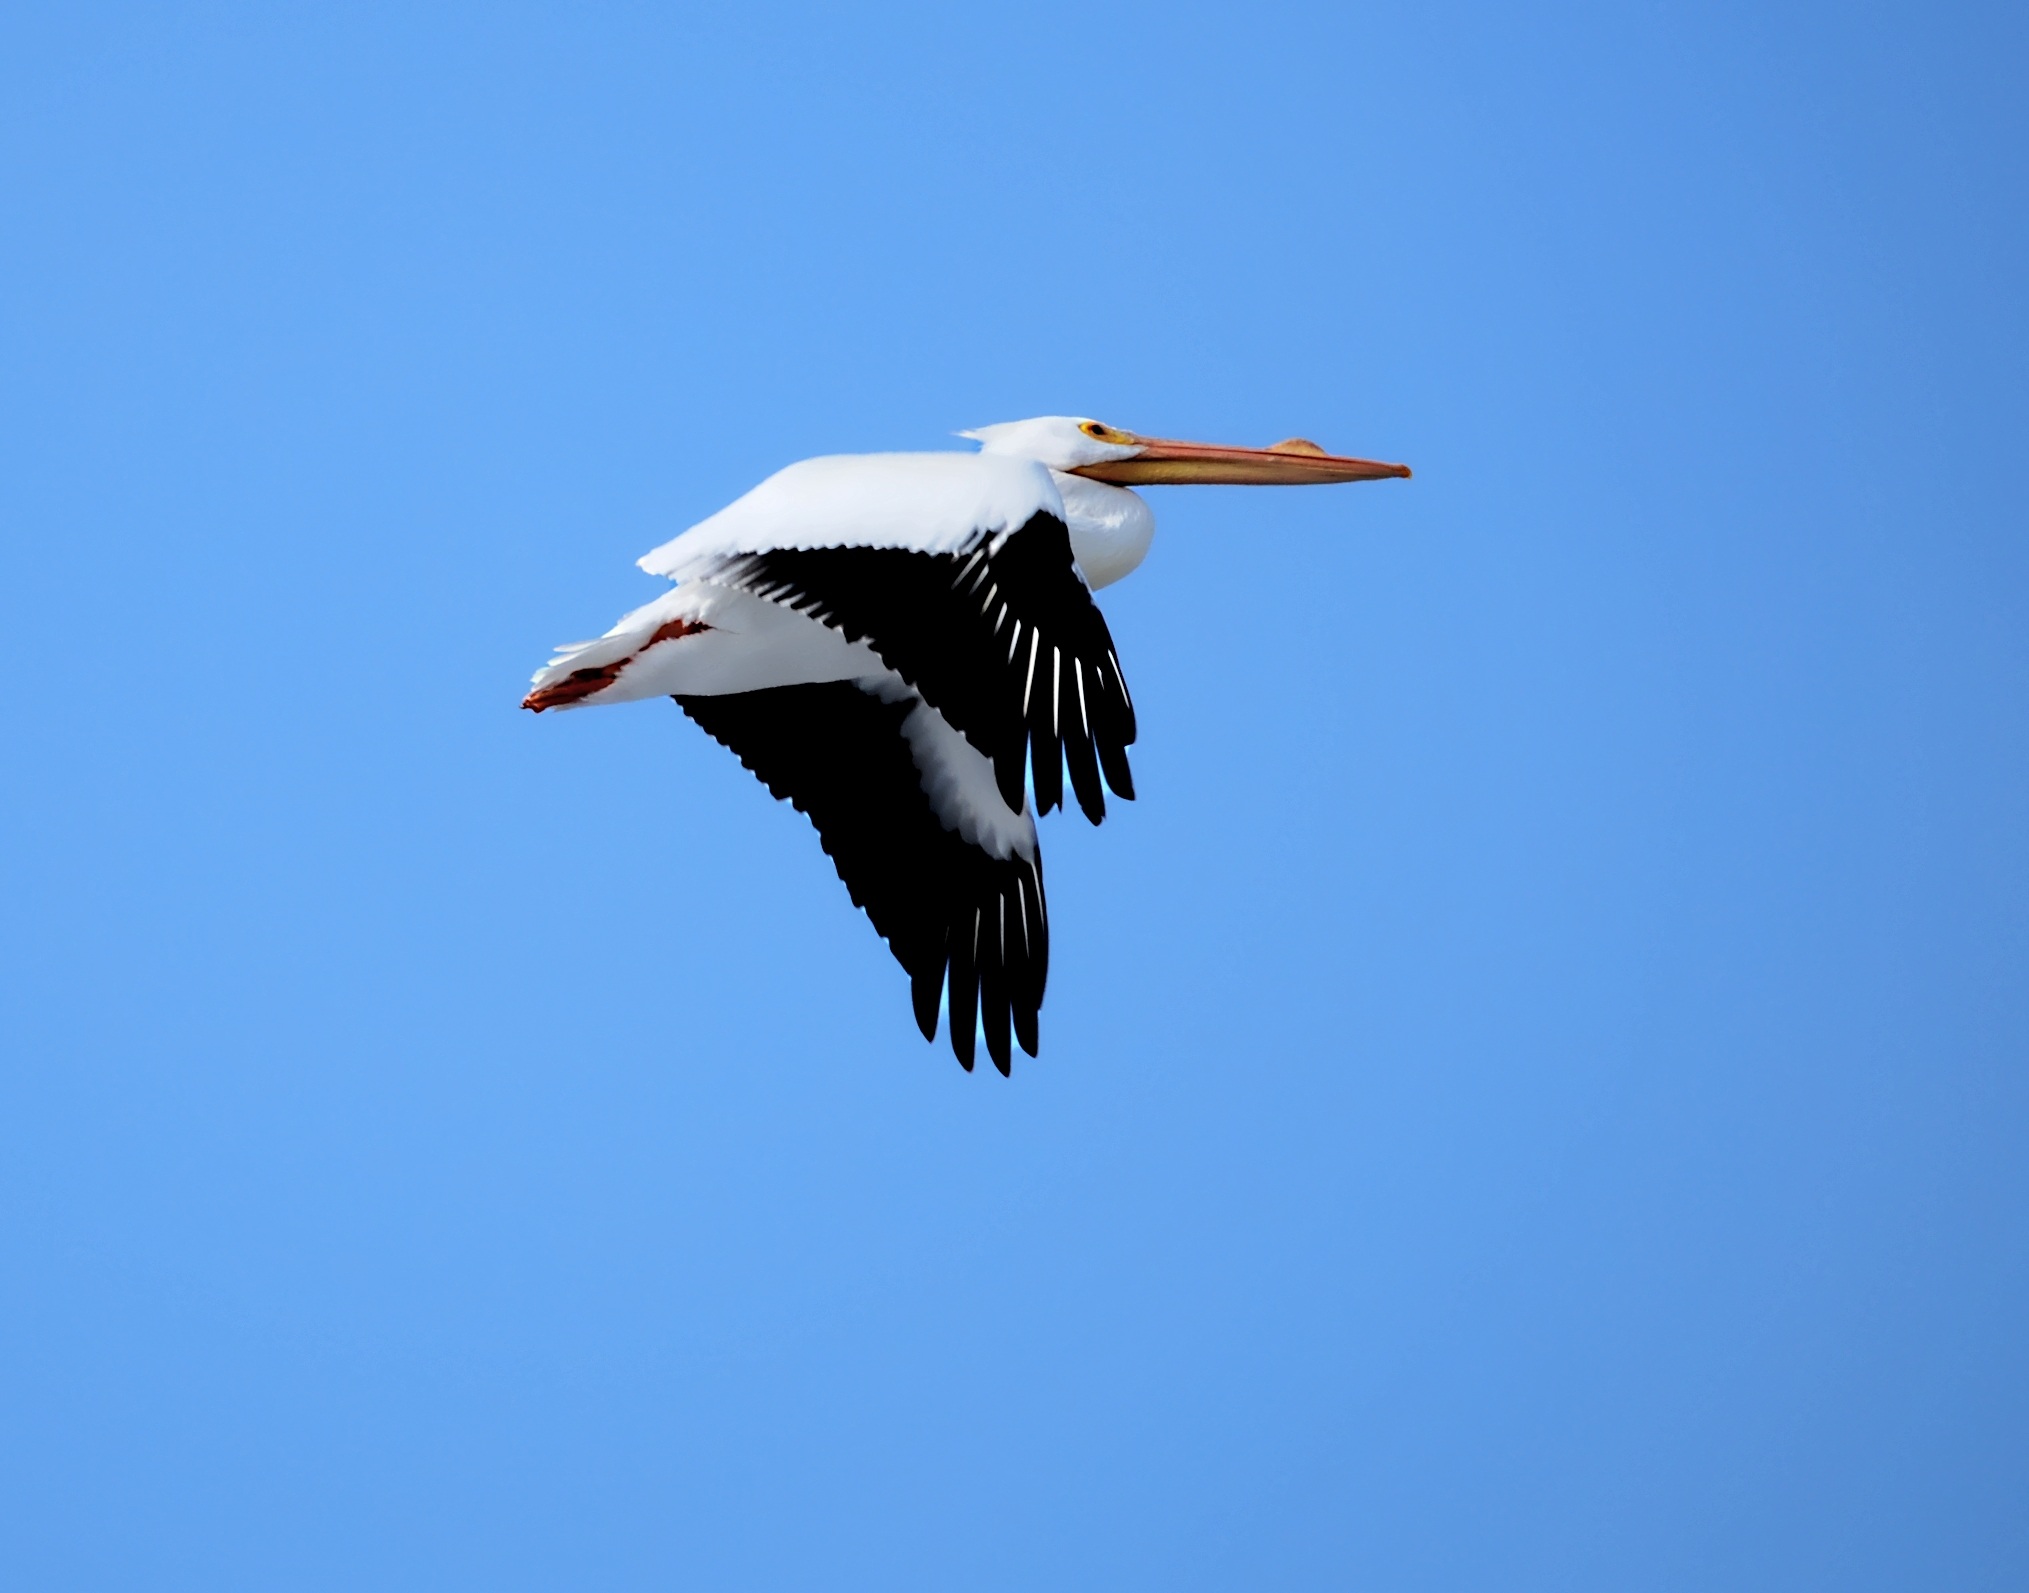
nature, ocean, bird, wing, white, animal, pelican, seabird, flying, wildlife, wild, beak, flight, america, aquatic, soaring, black, fauna, stork, north, one, single, vertebrate, bill, waterfowl, circling, ciconiiformes